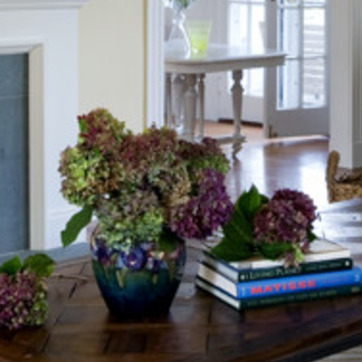
Material: foliage